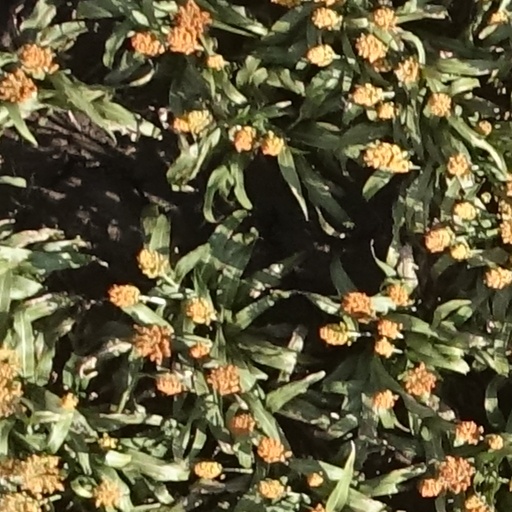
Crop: sorghum